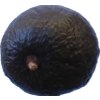
Label: black_avocado